F. W. Commons

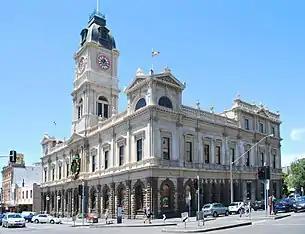
The Ballarat Town Hall

Commons was "awarded first order of merit for art sculpture. Premiumed for sculpture by Victorian Government. Awarded first and second Premiums in open competition for sculpture for the decoration of Parliament House, Melbourne". Many of his memorials and monuments were exported to customers in America.